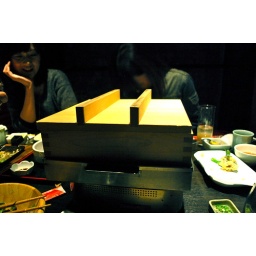
small hot plate with a section for water on top which in turn steamed the wooden box